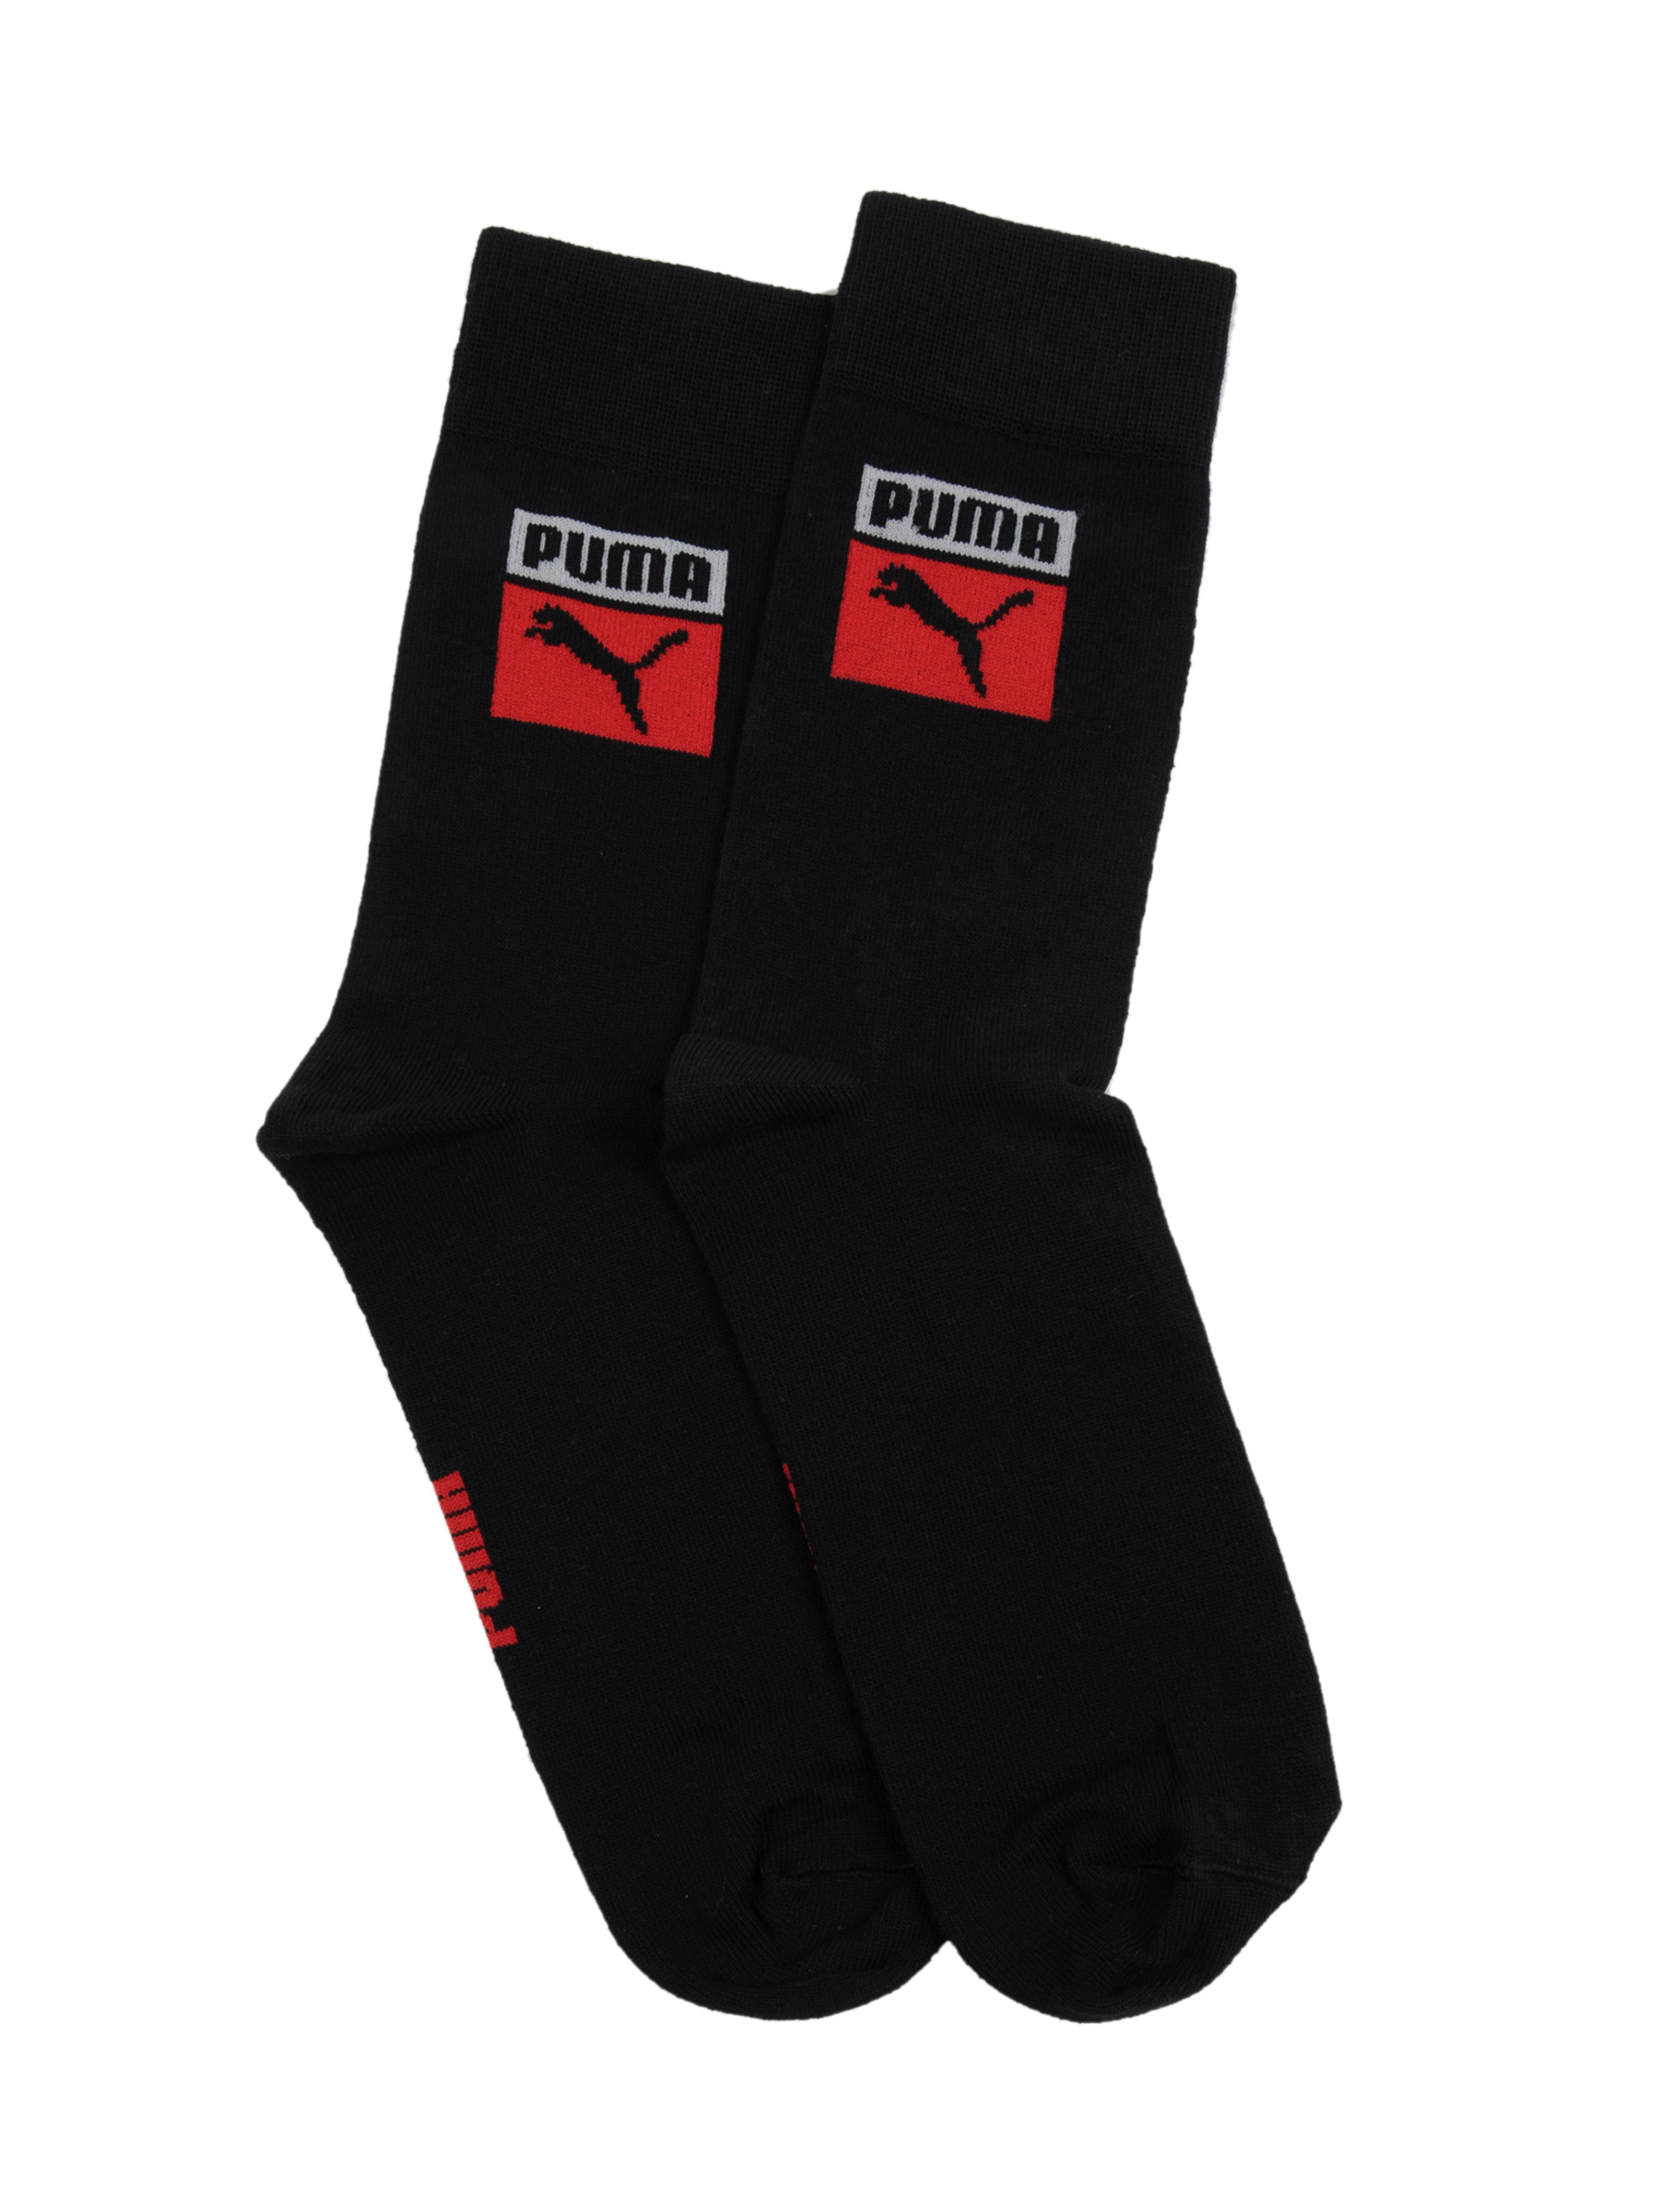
Puma Unisex FTPA Black Socks
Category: Accessories / Socks / Socks
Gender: Unisex
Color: Black
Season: Fall 2011
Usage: Casual